Persians in the Mughal Empire

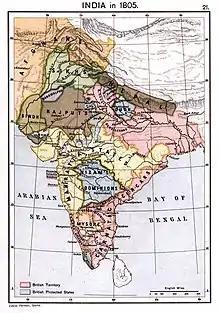
Sultanate of Mysore, Nizam of Hyderabad, Nawab of the Carnatic, Nawab of Awadh, Nawab of Bengal, Nawab of Bhopal, Sind and Bhawalpur were Muslim Millets within the Mughal Empire.

Mughal Emperor Humayun was defeated by Sher Shah Suri in 1540 and fled to the refuge of the powerful Safavid Empire in Iran, marching with 40 men and his wife. Shah Tahmasp welcomed the Mughal, and treated him as a royal visitor. Here Humayun went sightseeing and was amazed at the Persian artwork, military might and architecture he saw: much of this was the work of the Timurid Sultan Husayn Bayqarah and his ancestor, princess Gauhar Shad, thus he was able to admire the work of his relatives and ancestors at first hand. He was introduced to the work of the Persian miniaturists, and Kamaleddin Behzad had two of his pupils join Humayun in his court. Humayun was amazed at their work and asked if they would work for him if he were to regain the sovereignty of Hindustan and they agreed.